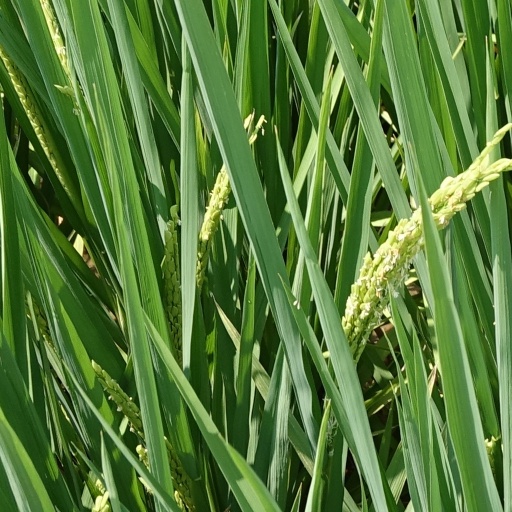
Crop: rice